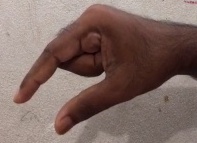
ASL sign: Q